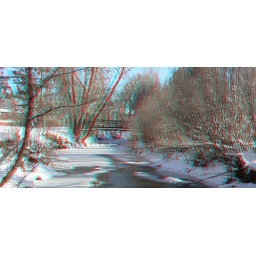
Use red/cyan glasses to view in 3D. Zero degree weather at a park near my house in Arvada, Colorado.